Melchior Hamers

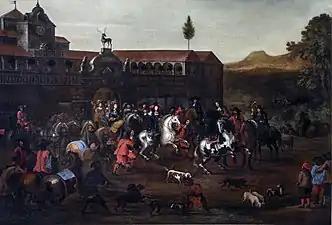
"The Court's departure for the hunt from the Venaria Reale"

Melchior Hamers (Antwerp, 26 January 1638 – Antwerp, 1709/10) was a Flemish painter, draughtsman, printmaker and publisher. He is known for his Italianate landscapes, scenes with hunters and battle scenes. He made a number of prints after designs by other artists, some of which he also published.